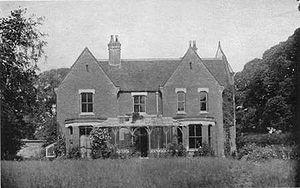
Une maison hantée est une demeure réputée pour être occupée par des esprits, fantômes, ou d'autres forces surnaturelles ou encore où se produisent des phénomènes surnaturels ou paranormaux inexpliqués. Elle se distingue de la maison possédée dans laquelle ces esprits maîtrisent ses habitants.